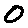
Label: 0